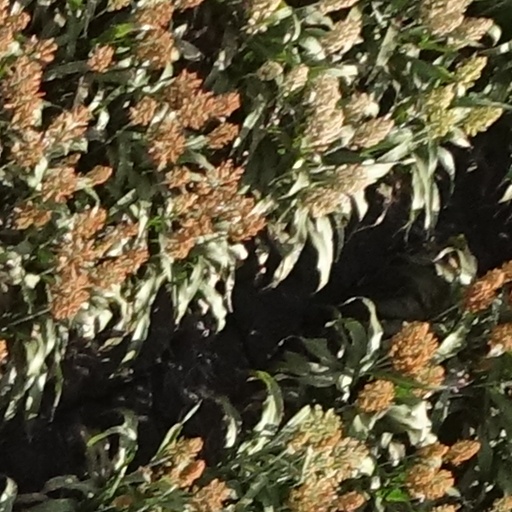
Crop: sorghum